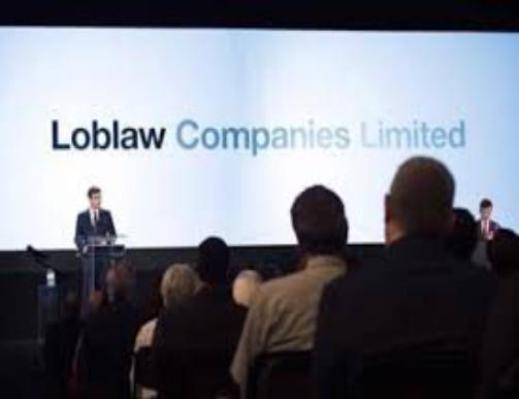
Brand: loblaw
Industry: Necessities